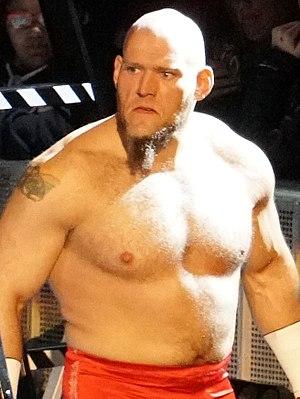
Dylan Miley est un catcheur américain. Il travaille actuellement à la World Wrestling Entertainment, dans la division SmackDown sous le nom de Lars Sullivan.